Incorrigible Liar

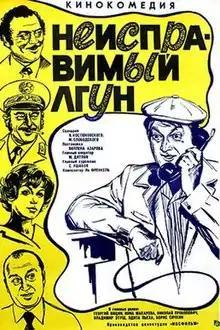

Incorrigible Liar is a 1973 Soviet musical comedy film directed by Villen Azarov.